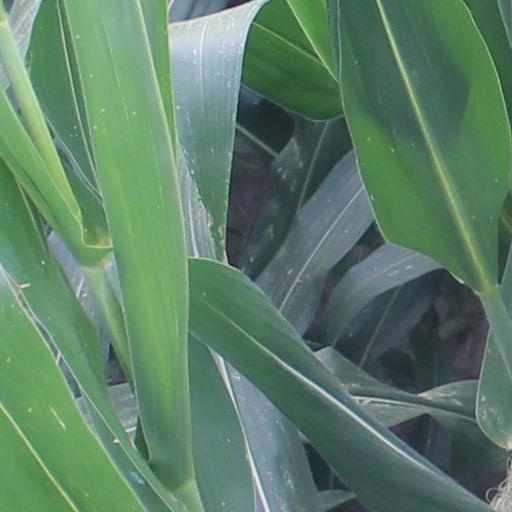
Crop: maize; corn